James Morrison (bishop)

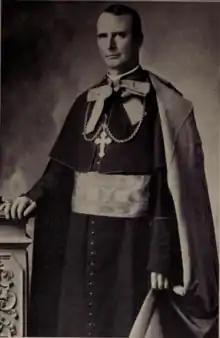
James Morrison

James Morrison (July 9, 1861 – April 13, 1950) was the longest-serving bishop of the Diocese of Antigonish, Nova Scotia, Canada. Although one of the last powerful and austere Roman Catholic bishops in Canada, Morrison presided over a diocese that created one of the most successful Catholic social movements in Canada.